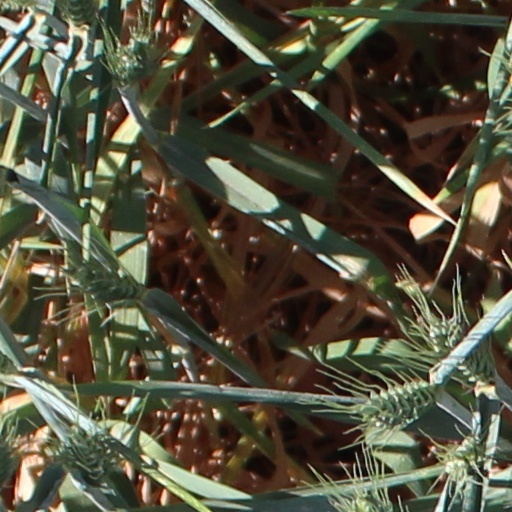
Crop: wheat